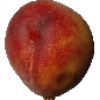
Label: Peach 1